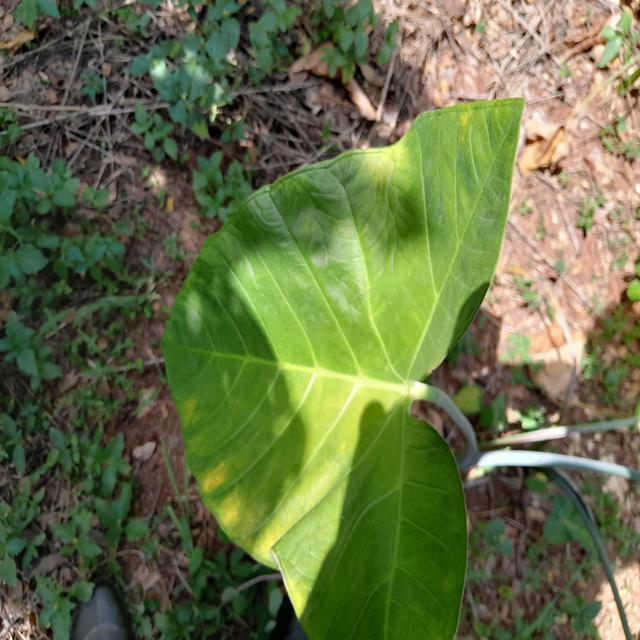
Label: Healthy